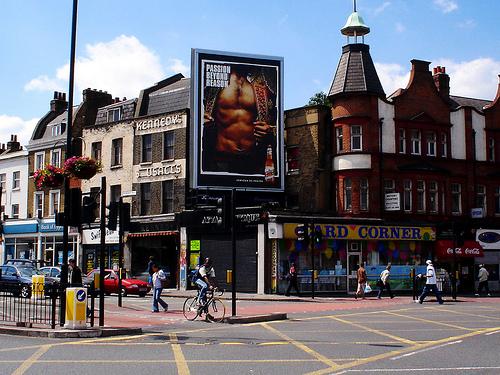
Weather: sun or clear